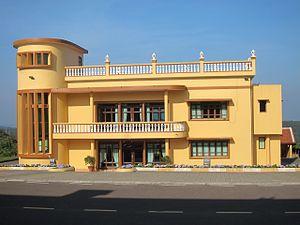
Ancienne résidence du roi Monivong
La station d'altitude de Bokor est une ancienne station climatique française abandonnée située sur une falaise à 1 000 mètres d'altitude dans le parc national de Preah Monivong, au sud du Cambodge à l'ouest de la ville de Kampot.